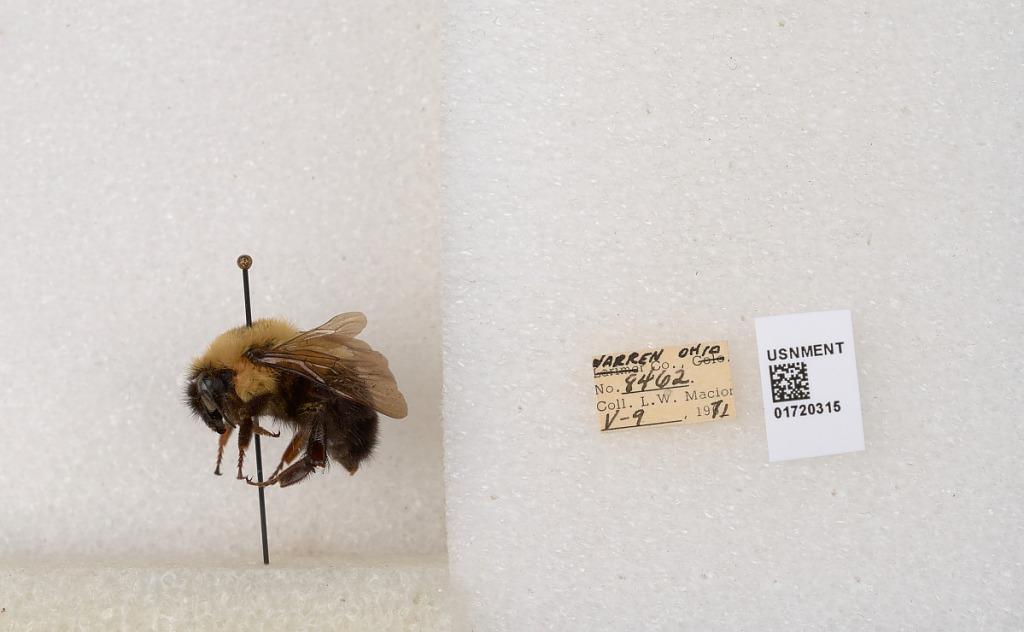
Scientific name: Bombus bimaculatus Cresson
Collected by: L. Macior
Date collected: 1971-5-9
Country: United States
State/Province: Ohio
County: Warren
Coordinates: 39.4276, -84.1668